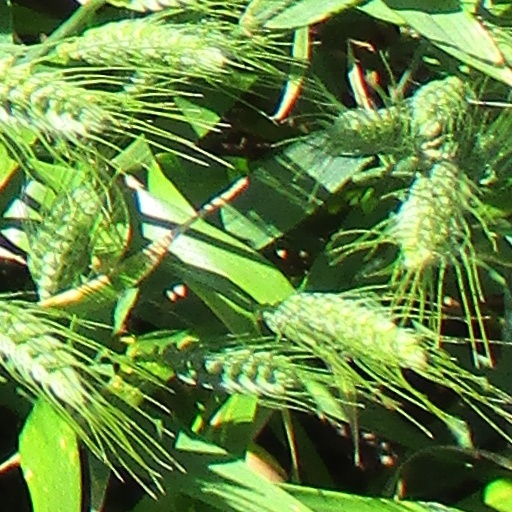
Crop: wheat